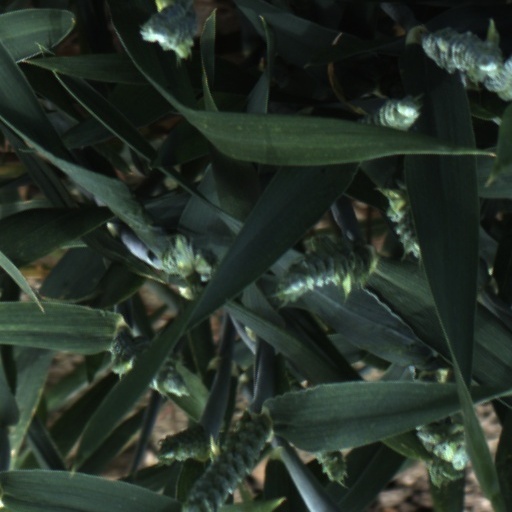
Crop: wheat